Cairo

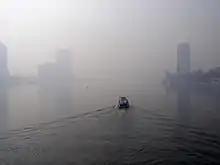
Smog in Cairo

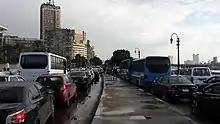
Traffic in Cairo

Two trans-African automobile routes originate in Cairo: the Cairo-Cape Town Highway and the Cairo-Dakar Highway. An extensive road network connects Cairo with other Egyptian cities and villages. There is a new Ring Road that surrounds the outskirts of the city, with exits that reach outer Cairo districts. There are flyovers and bridges, such as the 6th October Bridge that, when the traffic is not heavy, allow fast means of transportation from one side of the city to the other.